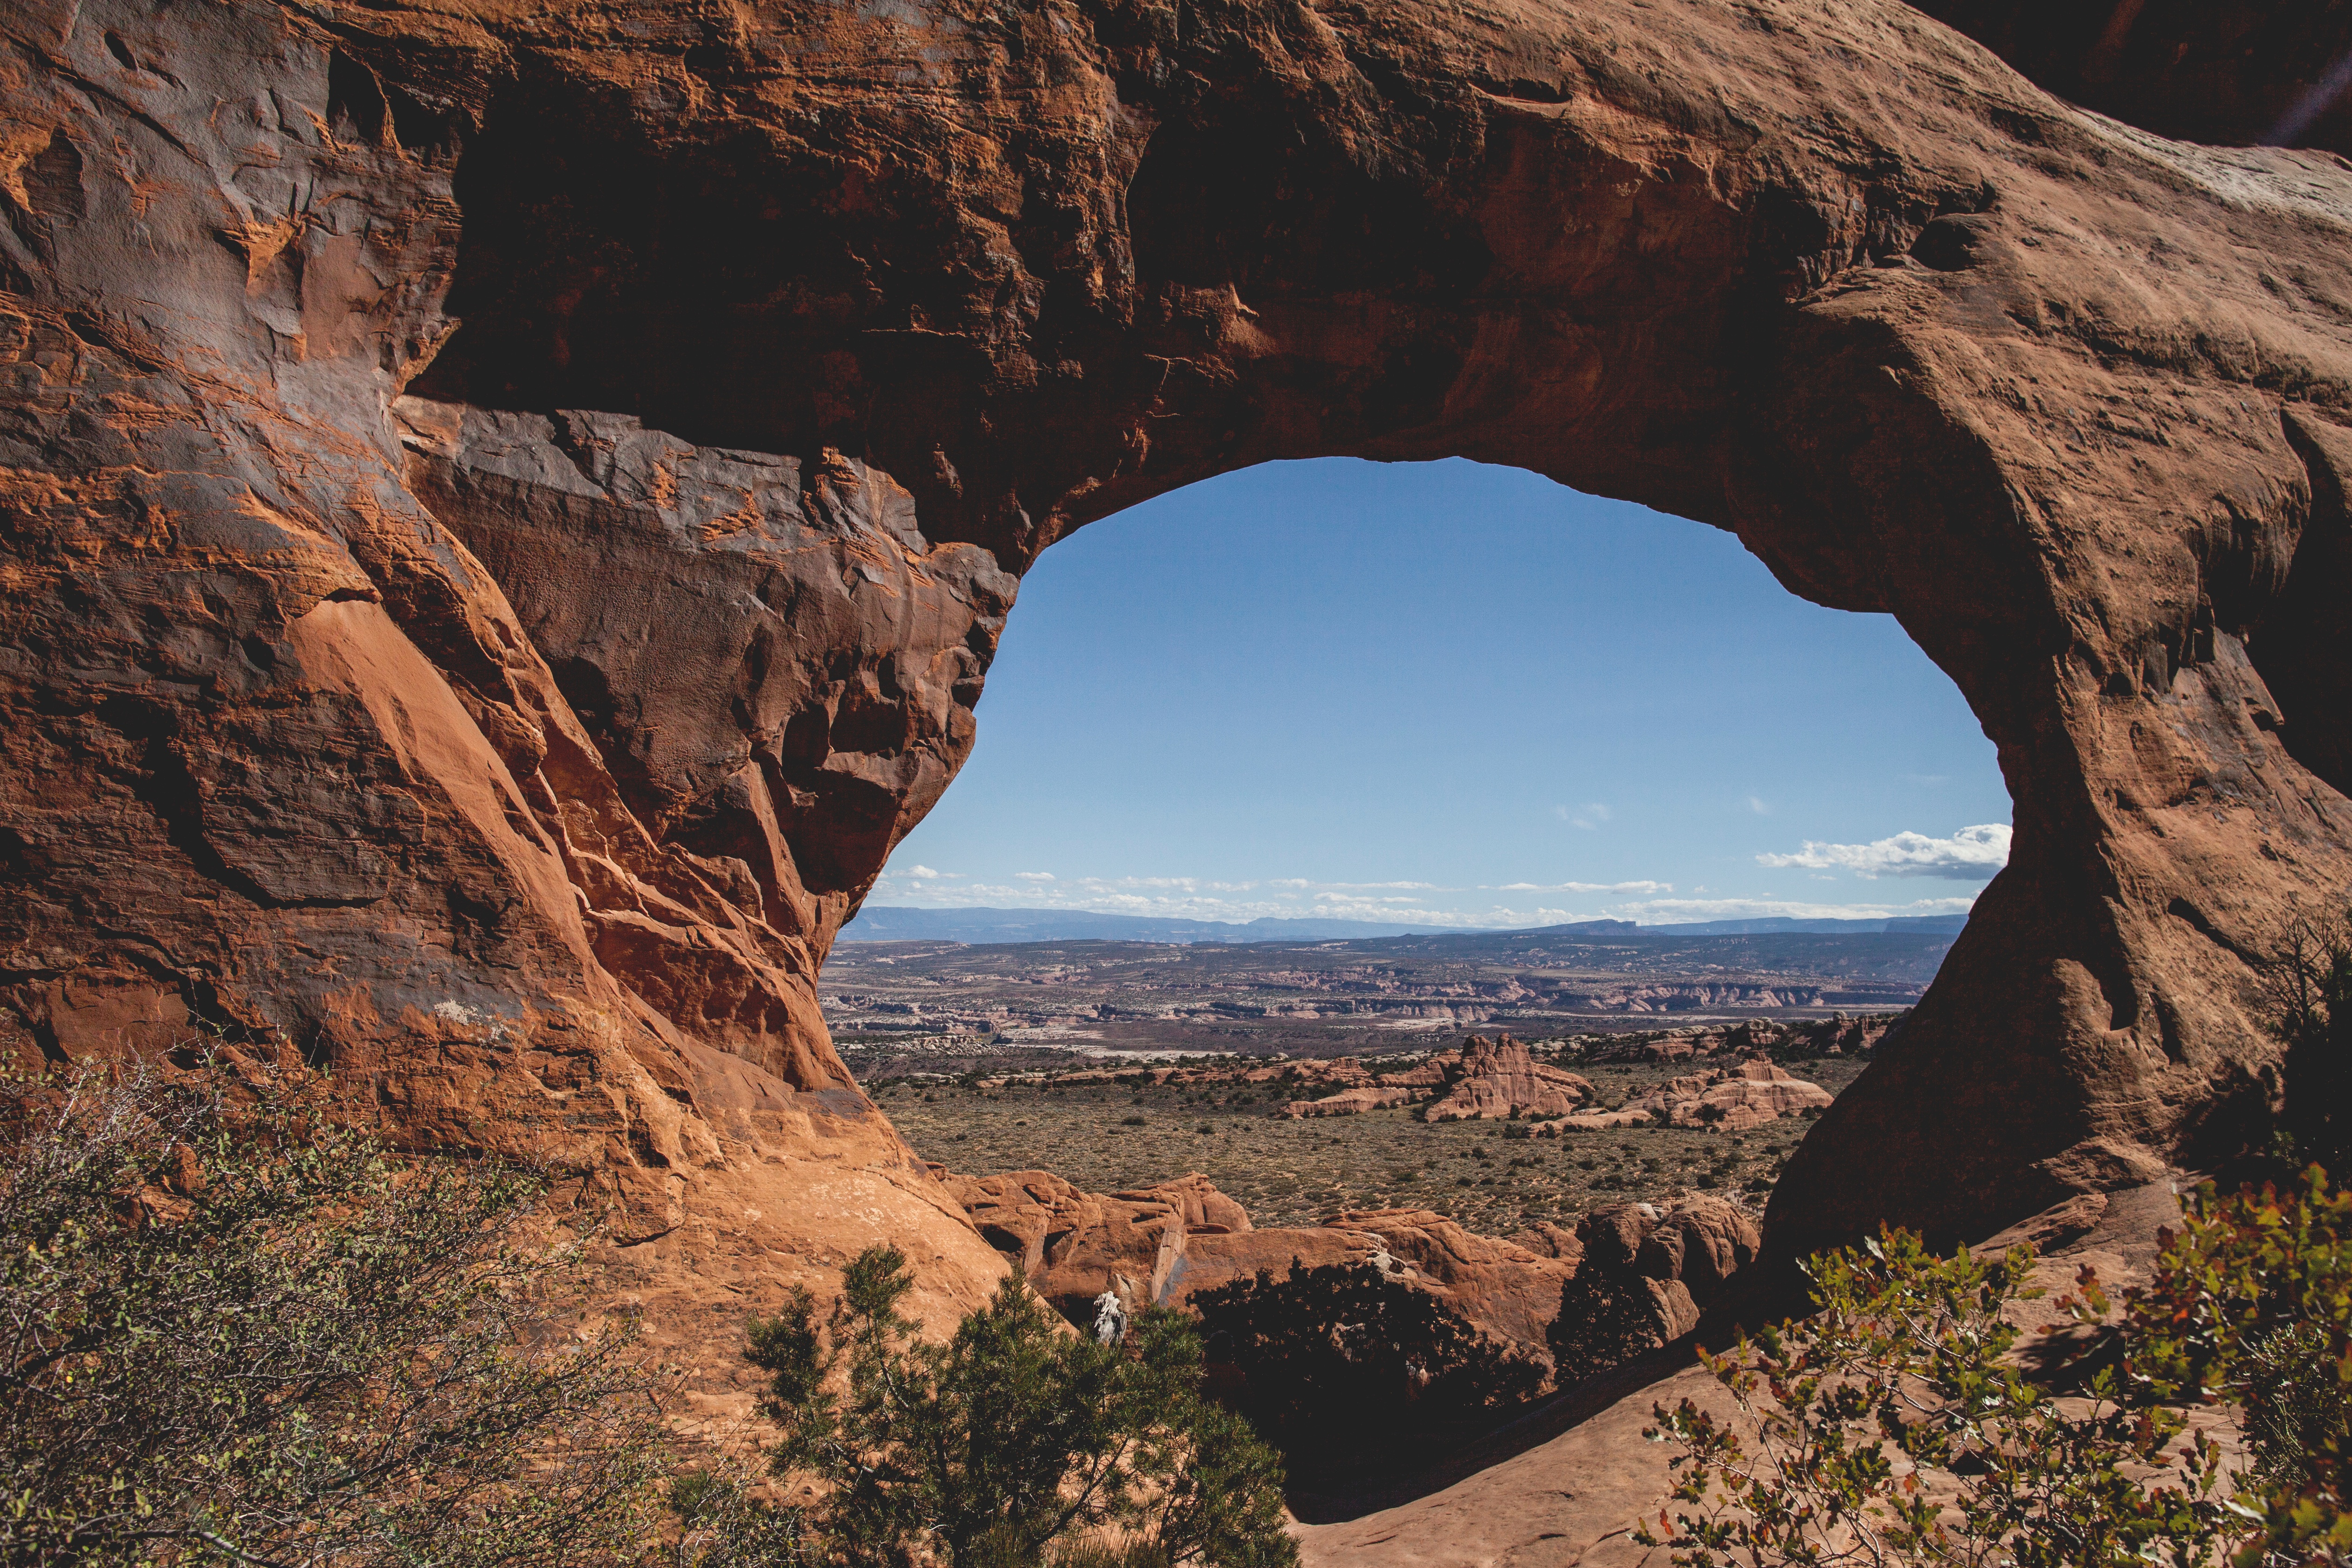
rock, valley, formation, cliff, arch, canyon, terrain, geology, wadi, landform, natural arch, geographical feature